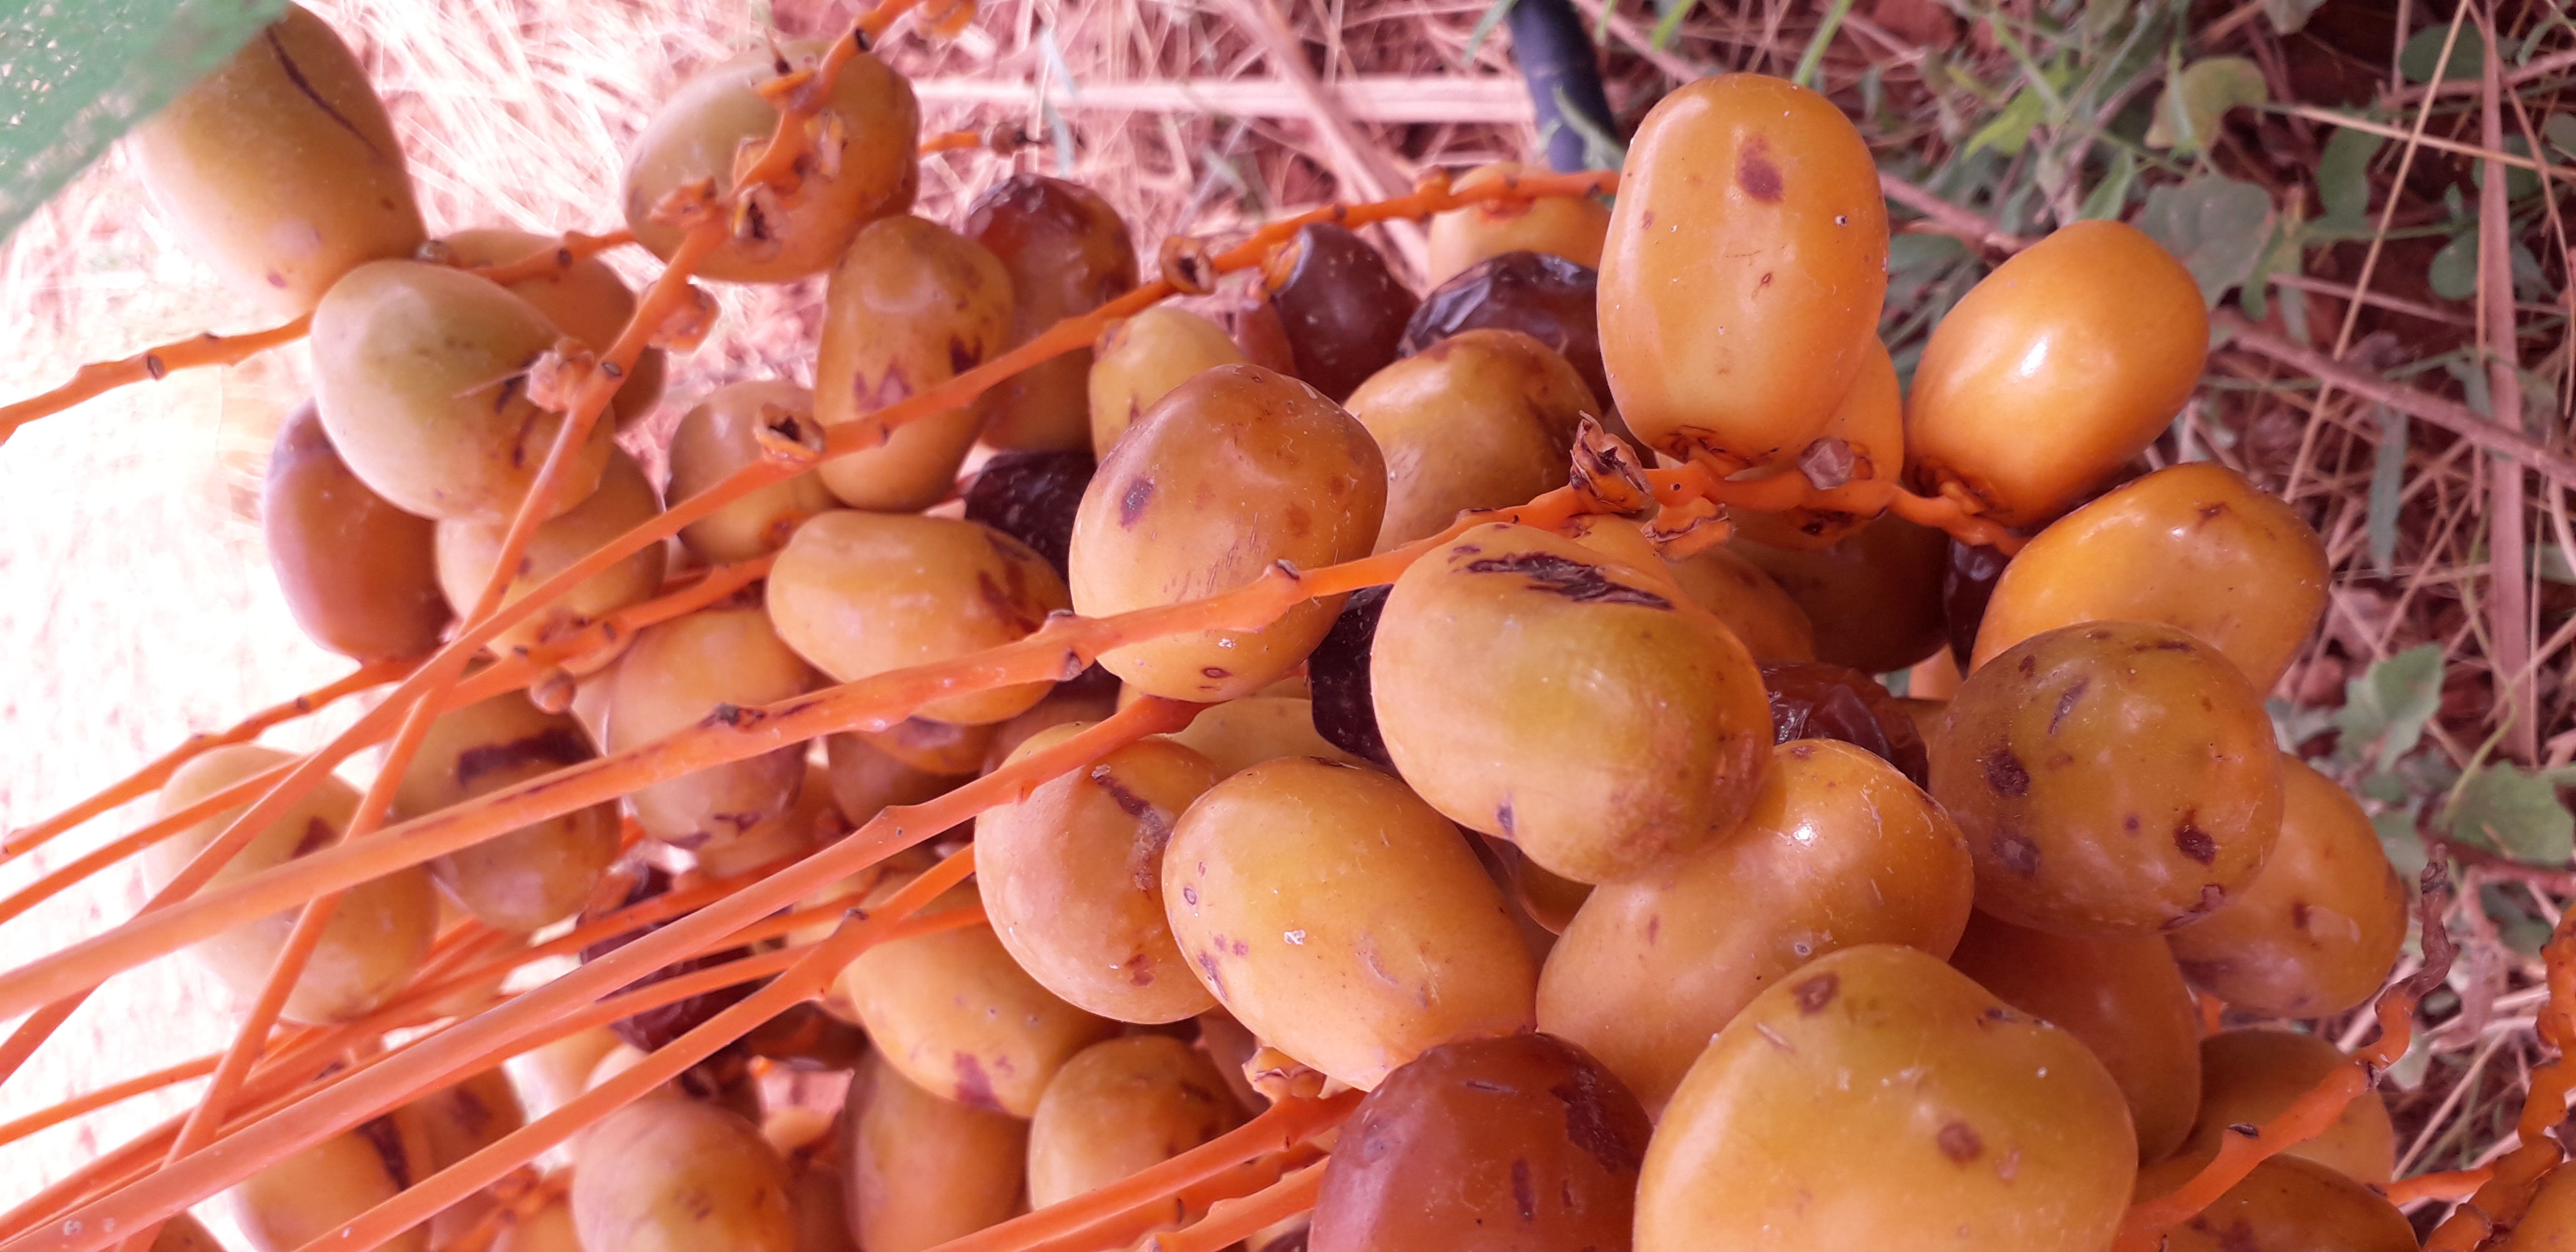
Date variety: Boufagous